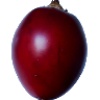
Label: tamarillo